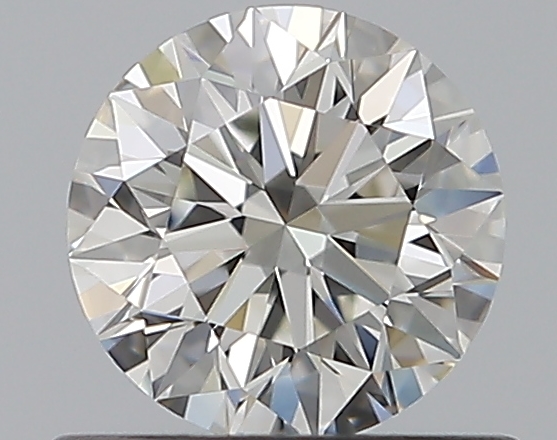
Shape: round
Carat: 0.55
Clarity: IF
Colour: I
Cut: EX
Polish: EX
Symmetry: EX
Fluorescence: N
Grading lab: GIA
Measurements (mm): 5.22 x 5.24 x 3.28